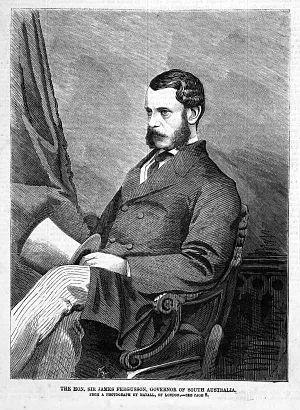
Ceci est une liste des sous-secrétaire d'État parlementaire est des sous-secrétaire d'État permanent du Bureau de l'Inde au cours de la période de la domination britannique entre 1866 et 1948, et pour la Birmanie de 1858 à 1948.
La présidence de Bombay était l'une des trois entités administratives de l'Inde britannique ; Elle se situait sur la partie ouest du continent, elle a commencé à Surat au XVIIᵉ siècle comme comptoir pour la Compagnie anglaise des Indes orientales pour finir par englober une partie de l'Ouest indien, du Pakistan et de la Péninsule arabique. En Inde cela représentait, au plus fort de son extension, l’État du Gujarat, les deux tiers du Maharashtra et le Nord-Ouest du Karnataka, la province pakistanaise Sindh, de 1847 à 1935, Aden au Yémen de 1839 à 1939 mais pas les États princiers.
James Fergusson est un administrateur colonial et homme d'État britannique, gouverneur d'Australie-Méridionale de 1869 à 1873 et de Nouvelle-Zélande entre 1873 et 1874.